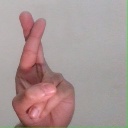
अक्षर: र